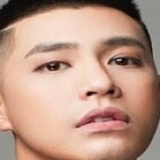
ca sĩ Noo Phước Thịnh